Judit Polgár

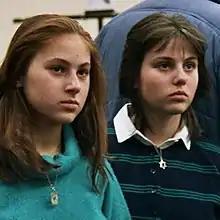
Judit with sister Sofia at Thessaloniki, 1988

Judit was asked about playing against boys instead of in the girls' section of tournaments: "These other girls are not serious about chess... I practice five or six hours a day, but they get distracted by cooking and work around the house."